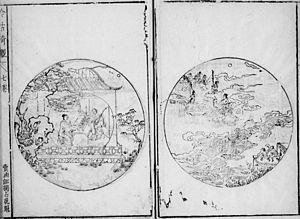
Titre
Le San Yan, ou les Trois propos est un ensemble de trois recueil de huaben dus à Feng Menglong.